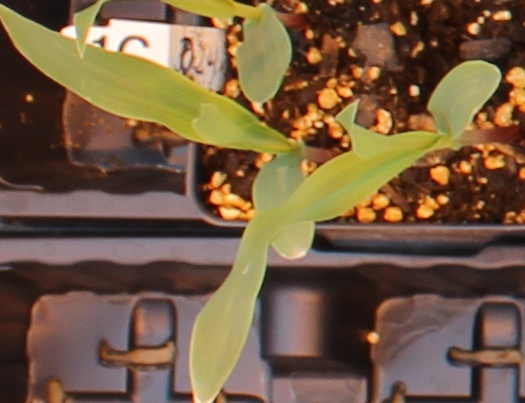
Label: Corn